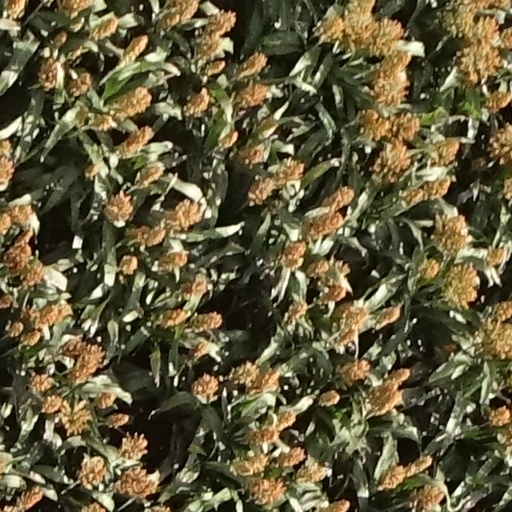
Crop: sorghum